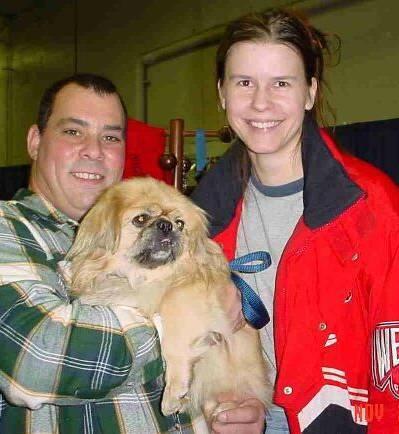
dog